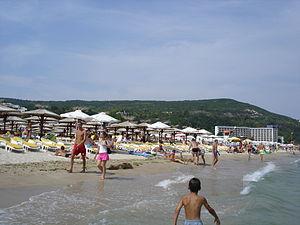
Albena est une station balnéaire de Bulgarie, au bord de la mer Noire. Elle est située à 23 km au nord de Varna.